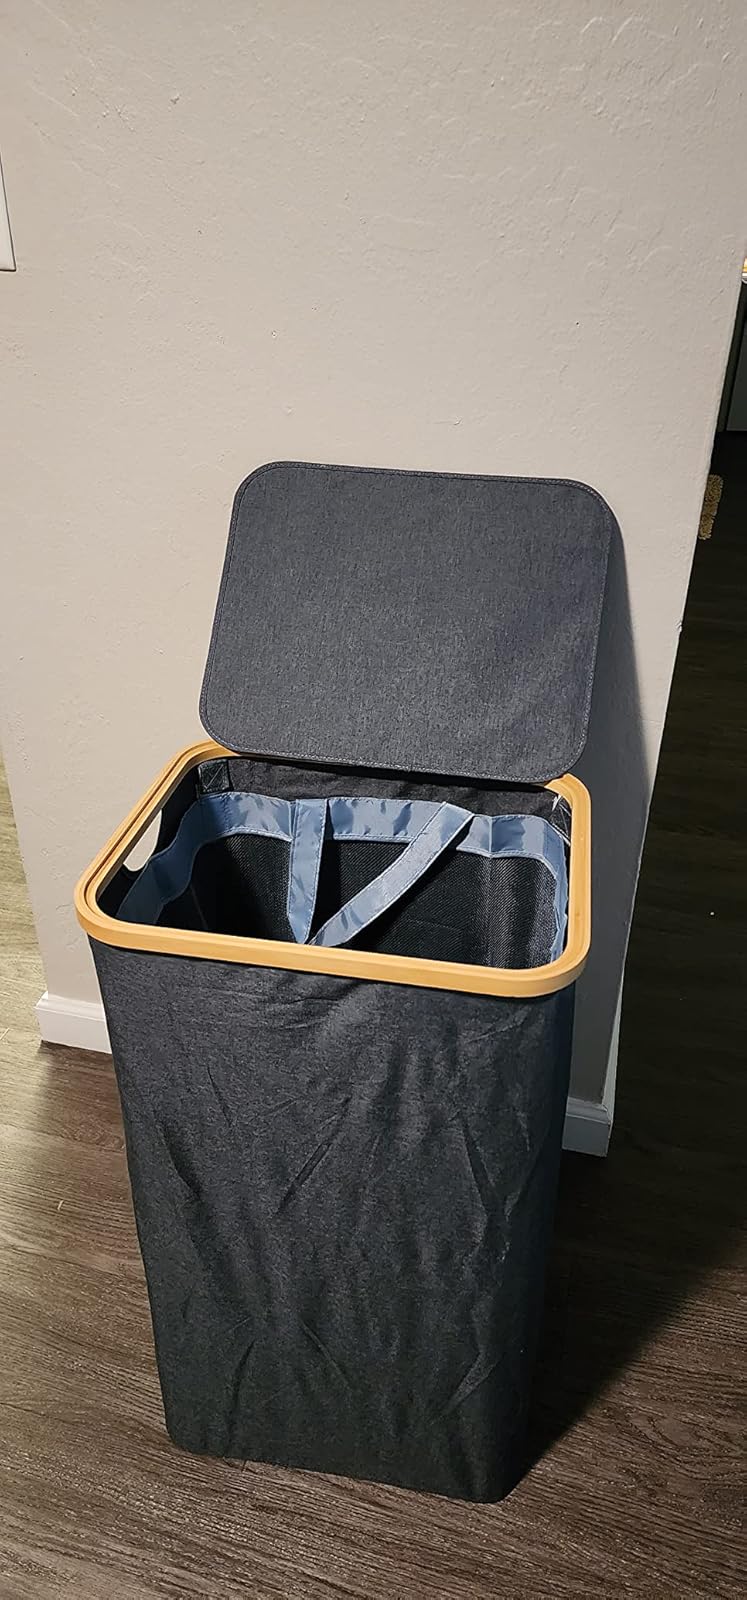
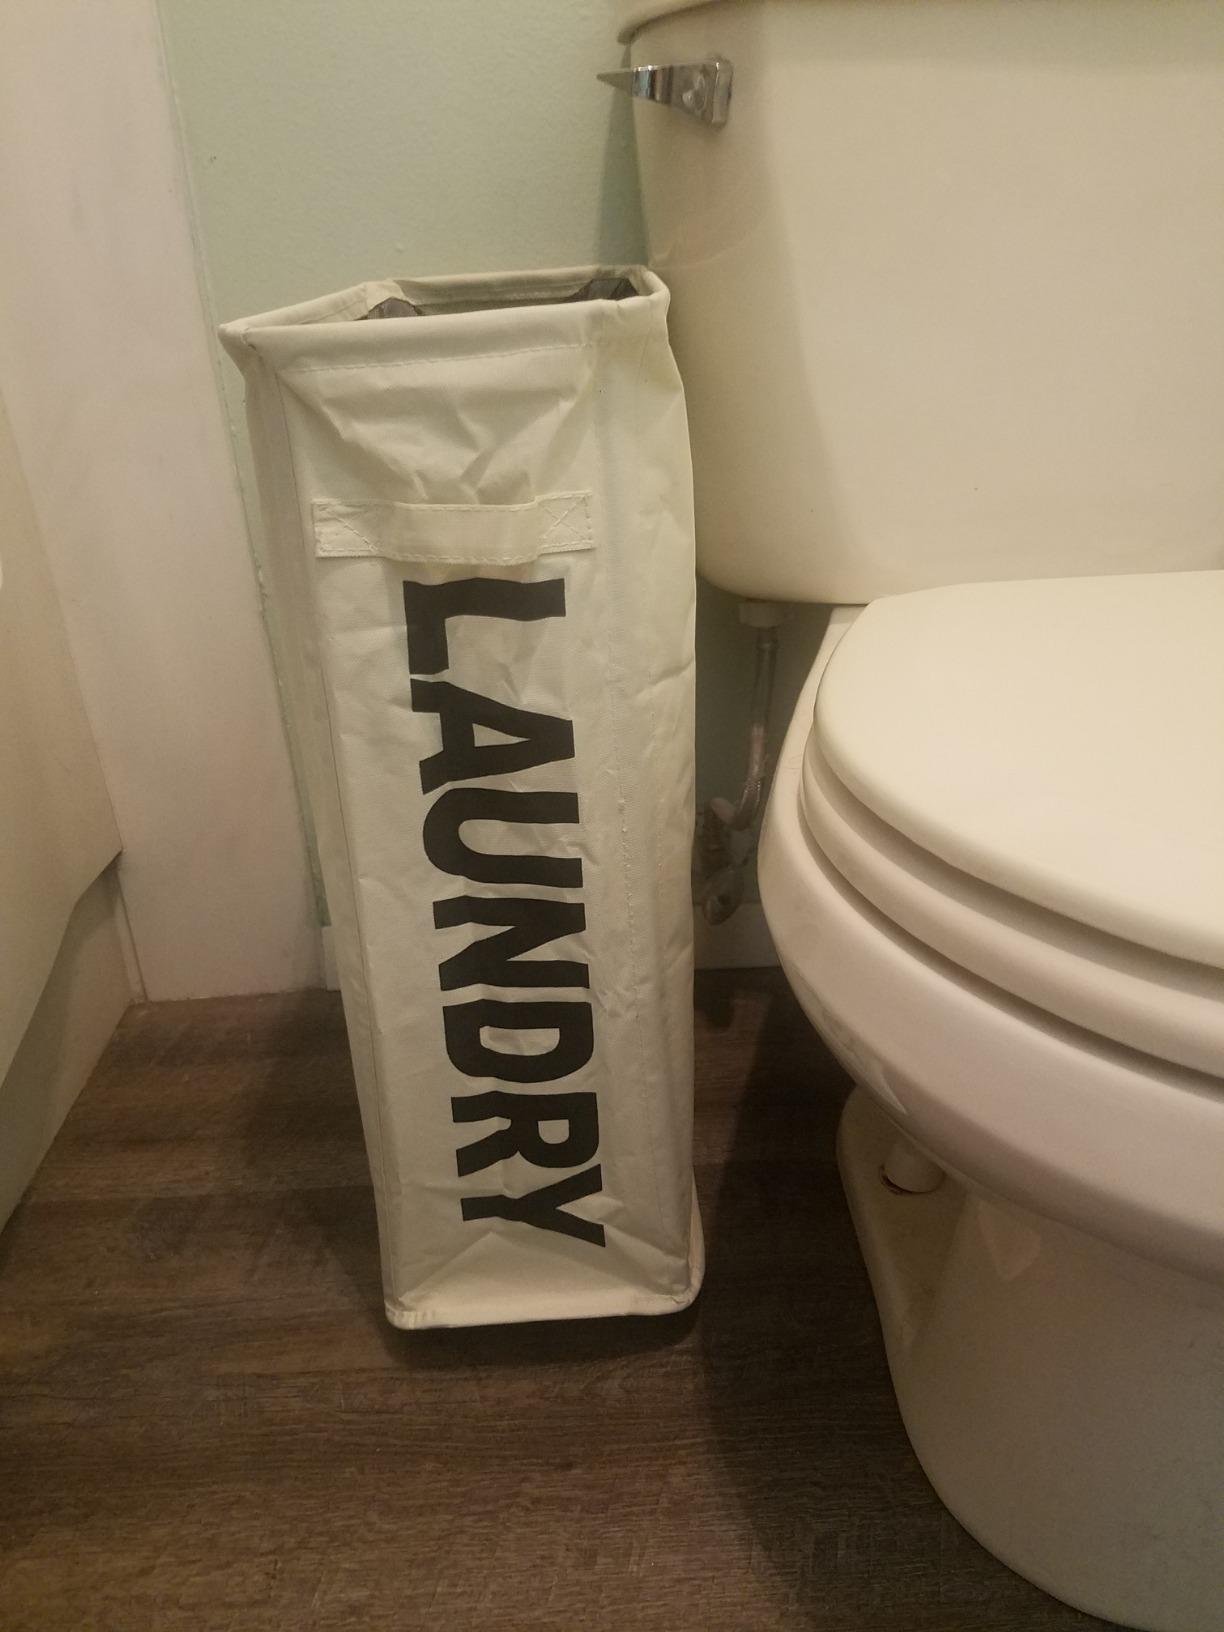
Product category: items_hamper
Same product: no